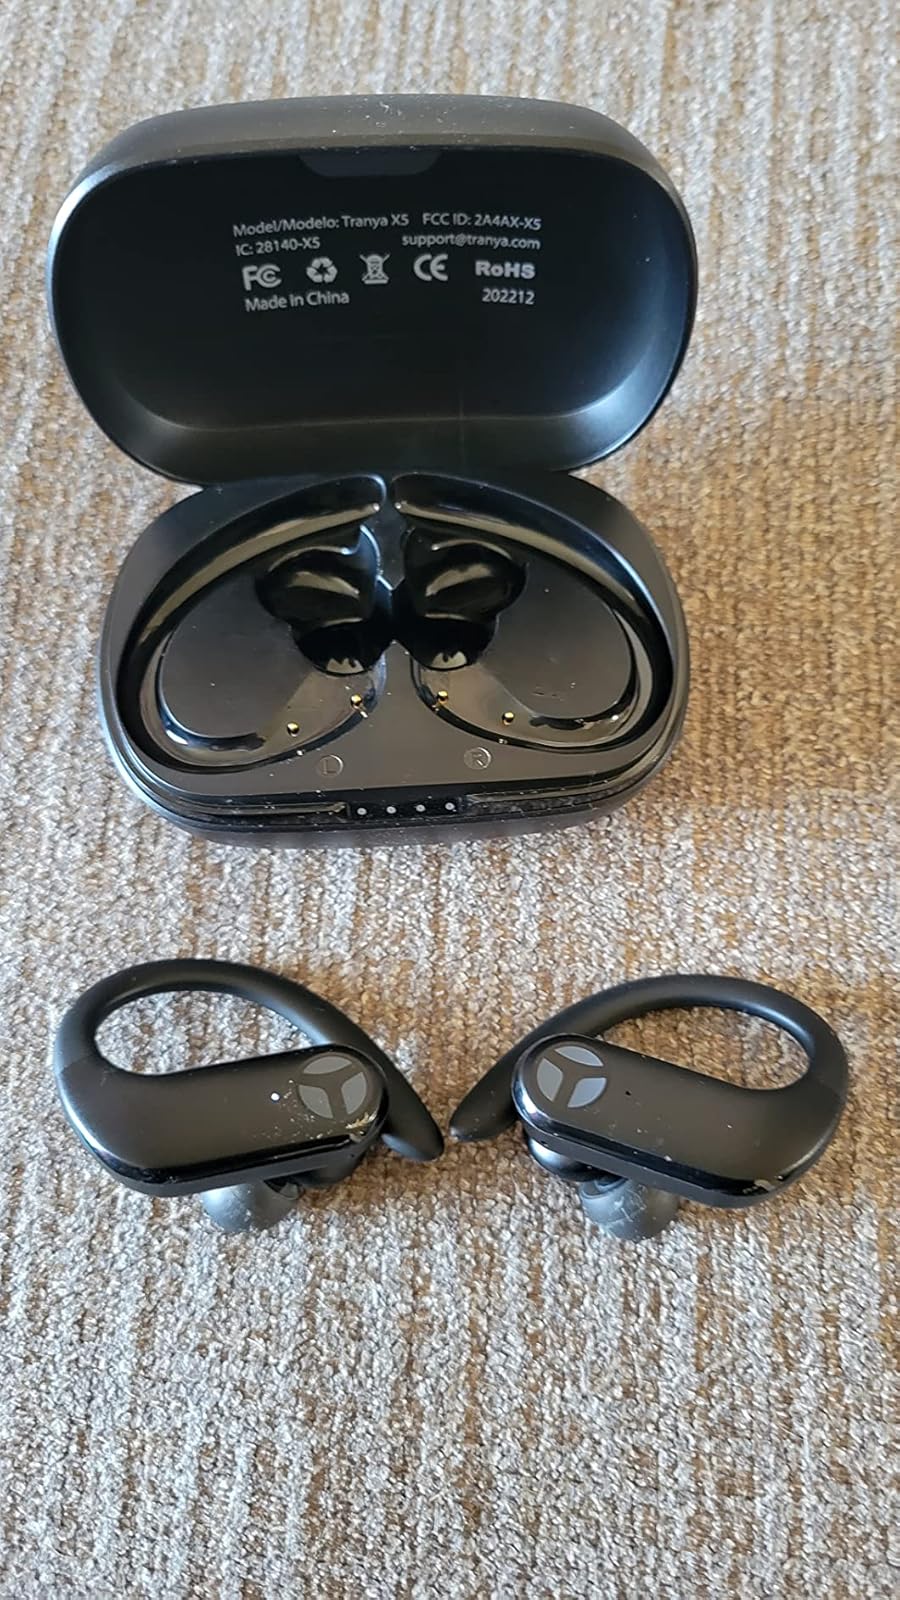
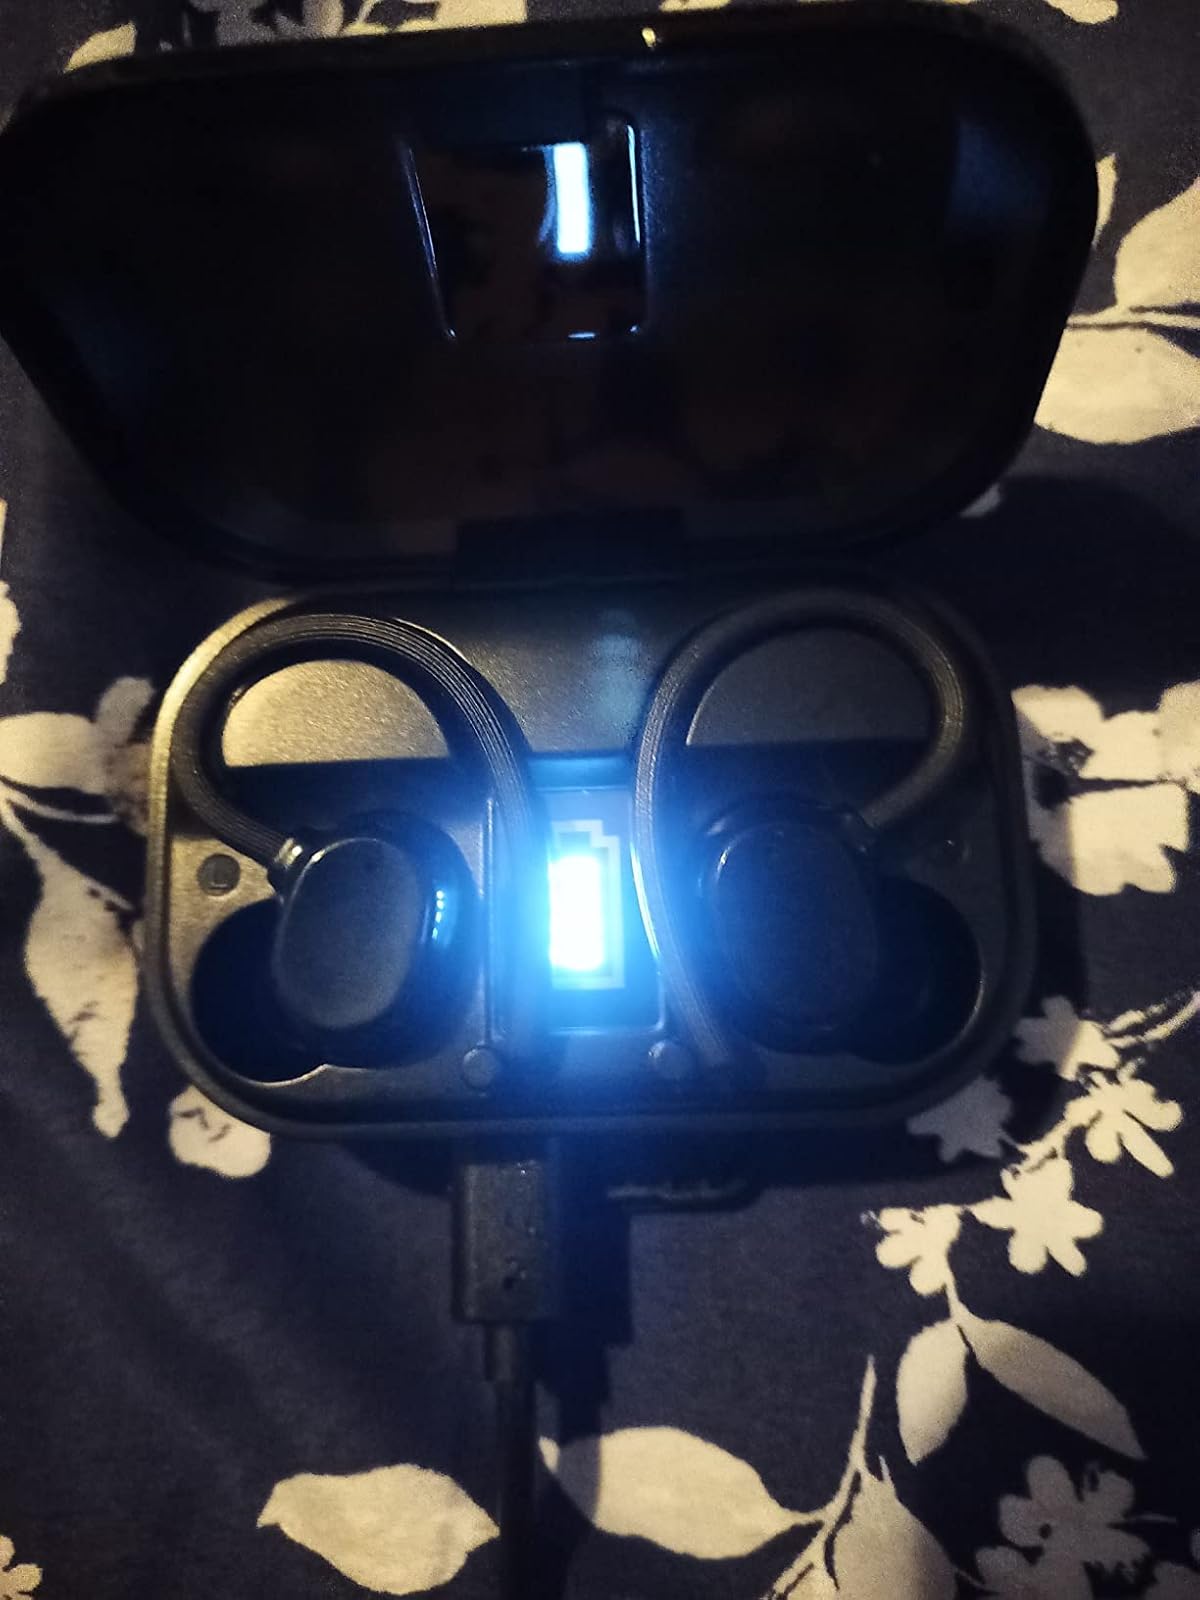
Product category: earbuds
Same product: no